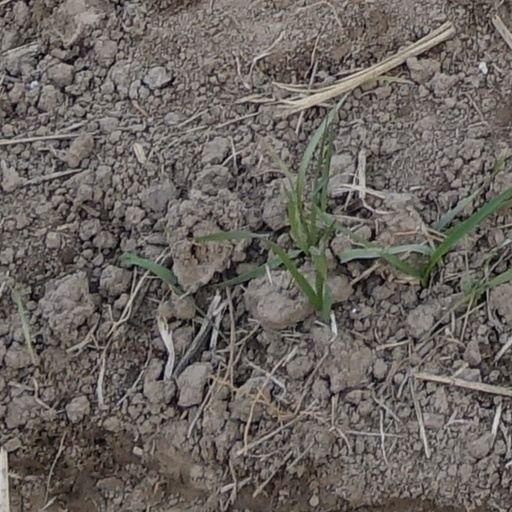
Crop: wheat